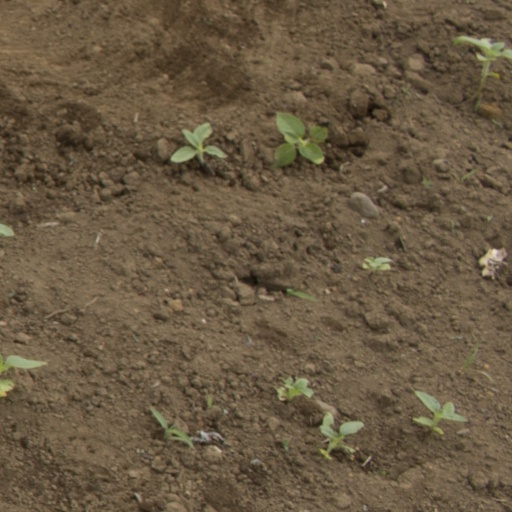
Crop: Jerusalem artichoke